Baño de Oro

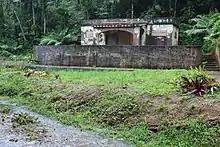
Abandoned rec center and pool

Baño de Oro, also known as "La Piscina Pequeña" (the small pool), is the smaller of the two historic swimming pools located in El Yunque, the other being the Baño Grande located nearby. Although no longer in use or operational, Baño de Oro is preserved as a historic site, and it was listed in the National Register of Historic Places on January 27, 2020, due to its importance as one of the New Deal Era Constructions in the Forest Reserves in Puerto Rico (1933–1942).